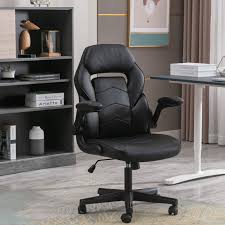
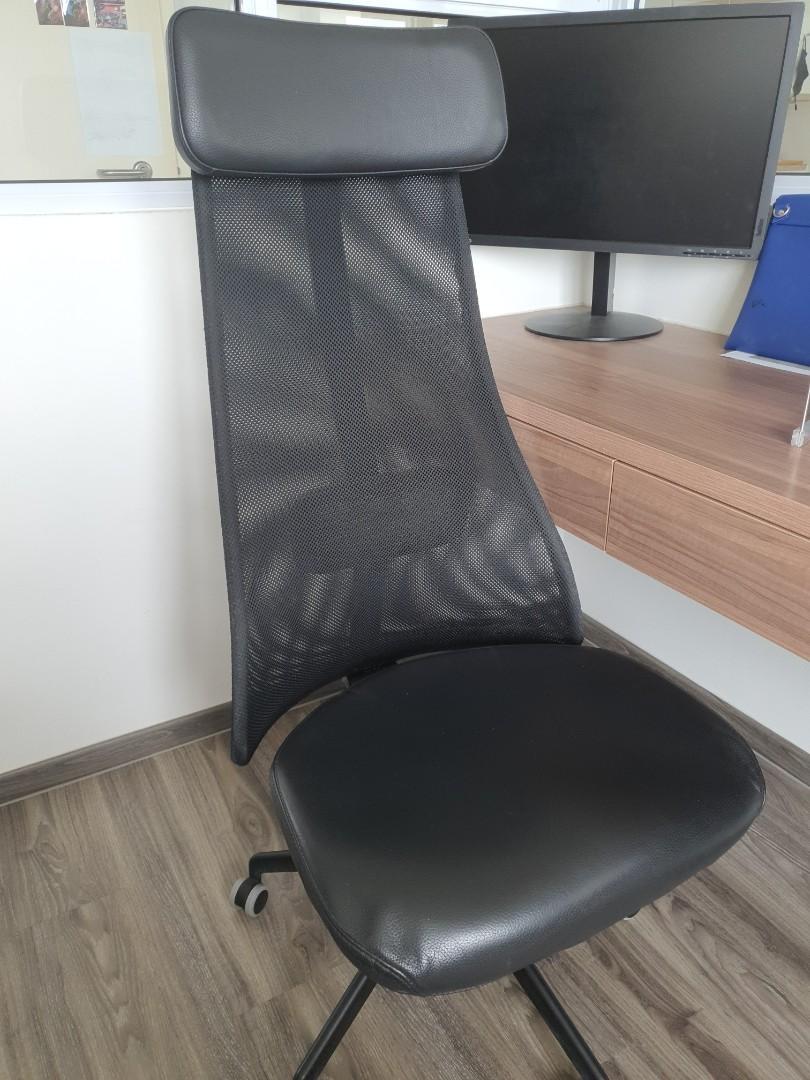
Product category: items_chair
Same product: no